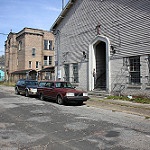
Label: buildings